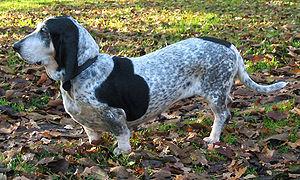
Le basset bleu de Gascogne est une race de chien de chasse originaire de France. C'est un chien courant de type basset, fortement charpenté, à la robe bleue ardoisé marquée de taches noires et feu. C'est à l'origine un chien de chasse, bien qu'il soit à présent utilisé plus fréquemment comme chien de compagnie.